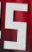
Number: 5